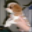
Label: dog